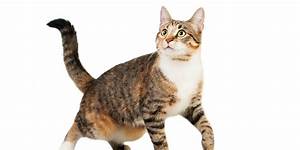
Label: cat